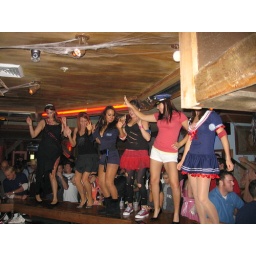
The girl in the police hat seems to have everything under control.